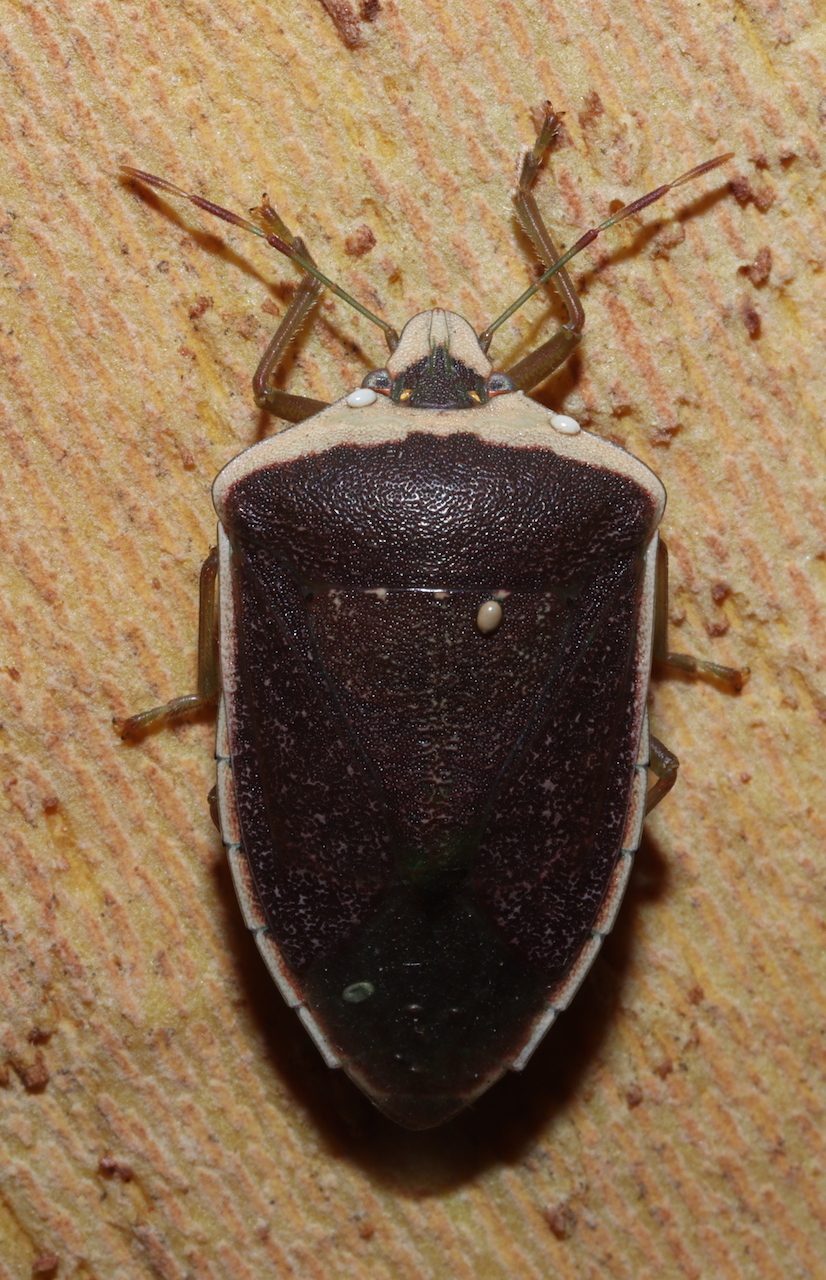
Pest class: stink_bug